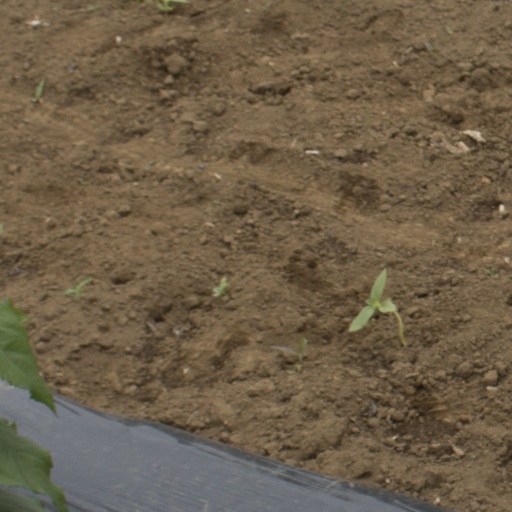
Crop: Jerusalem artichoke